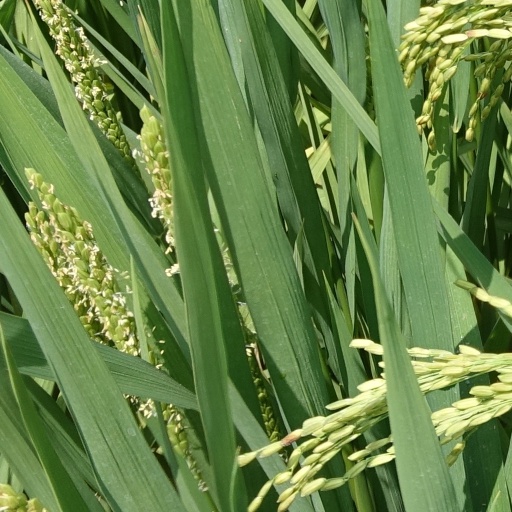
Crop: rice